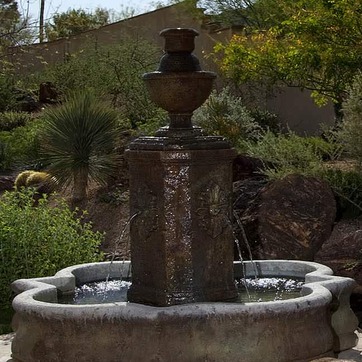
Material: water